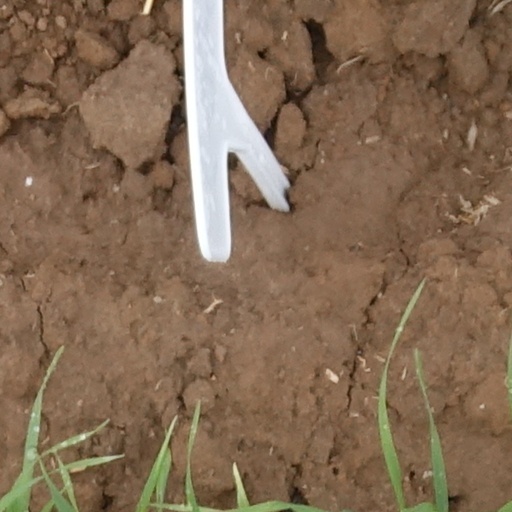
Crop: wheat